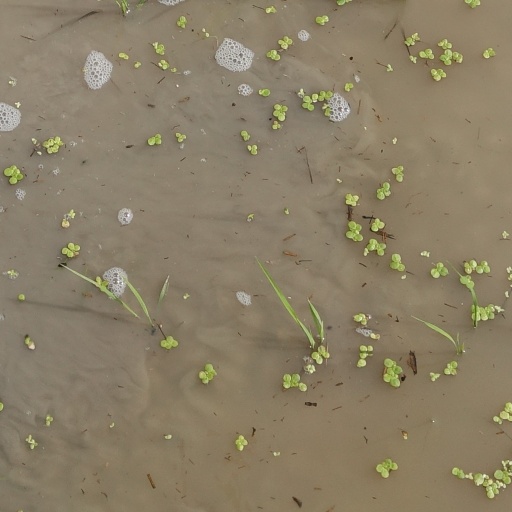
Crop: rice